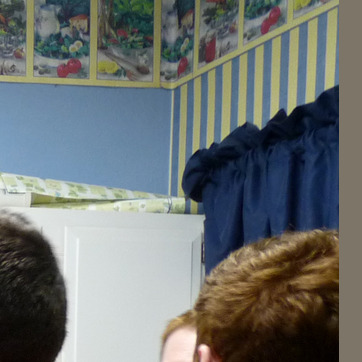
Material: wallpaper